Sky position (RA, Dec in degrees): 121.016, 15.088
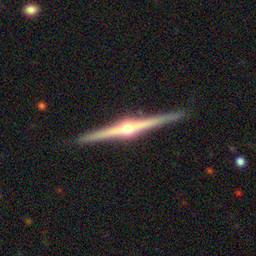
Galaxy morphology: Edge-on Galaxies with Bulge